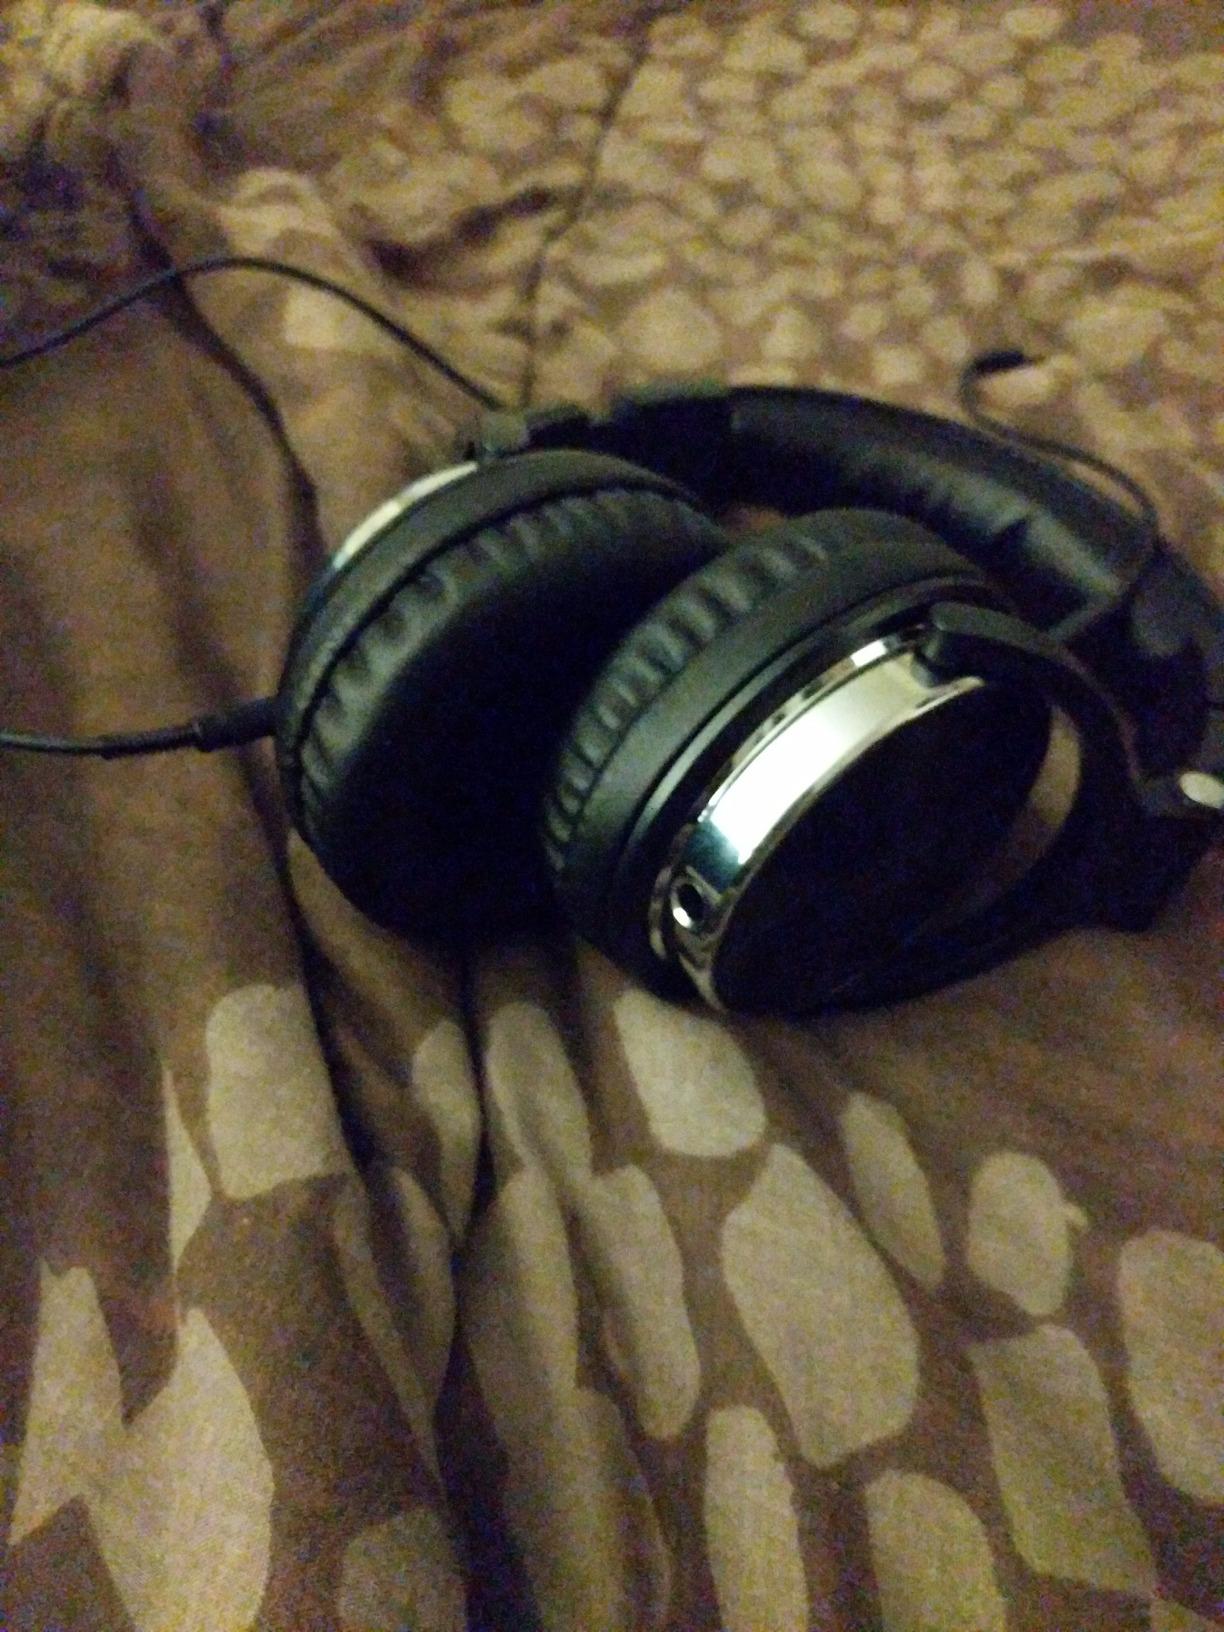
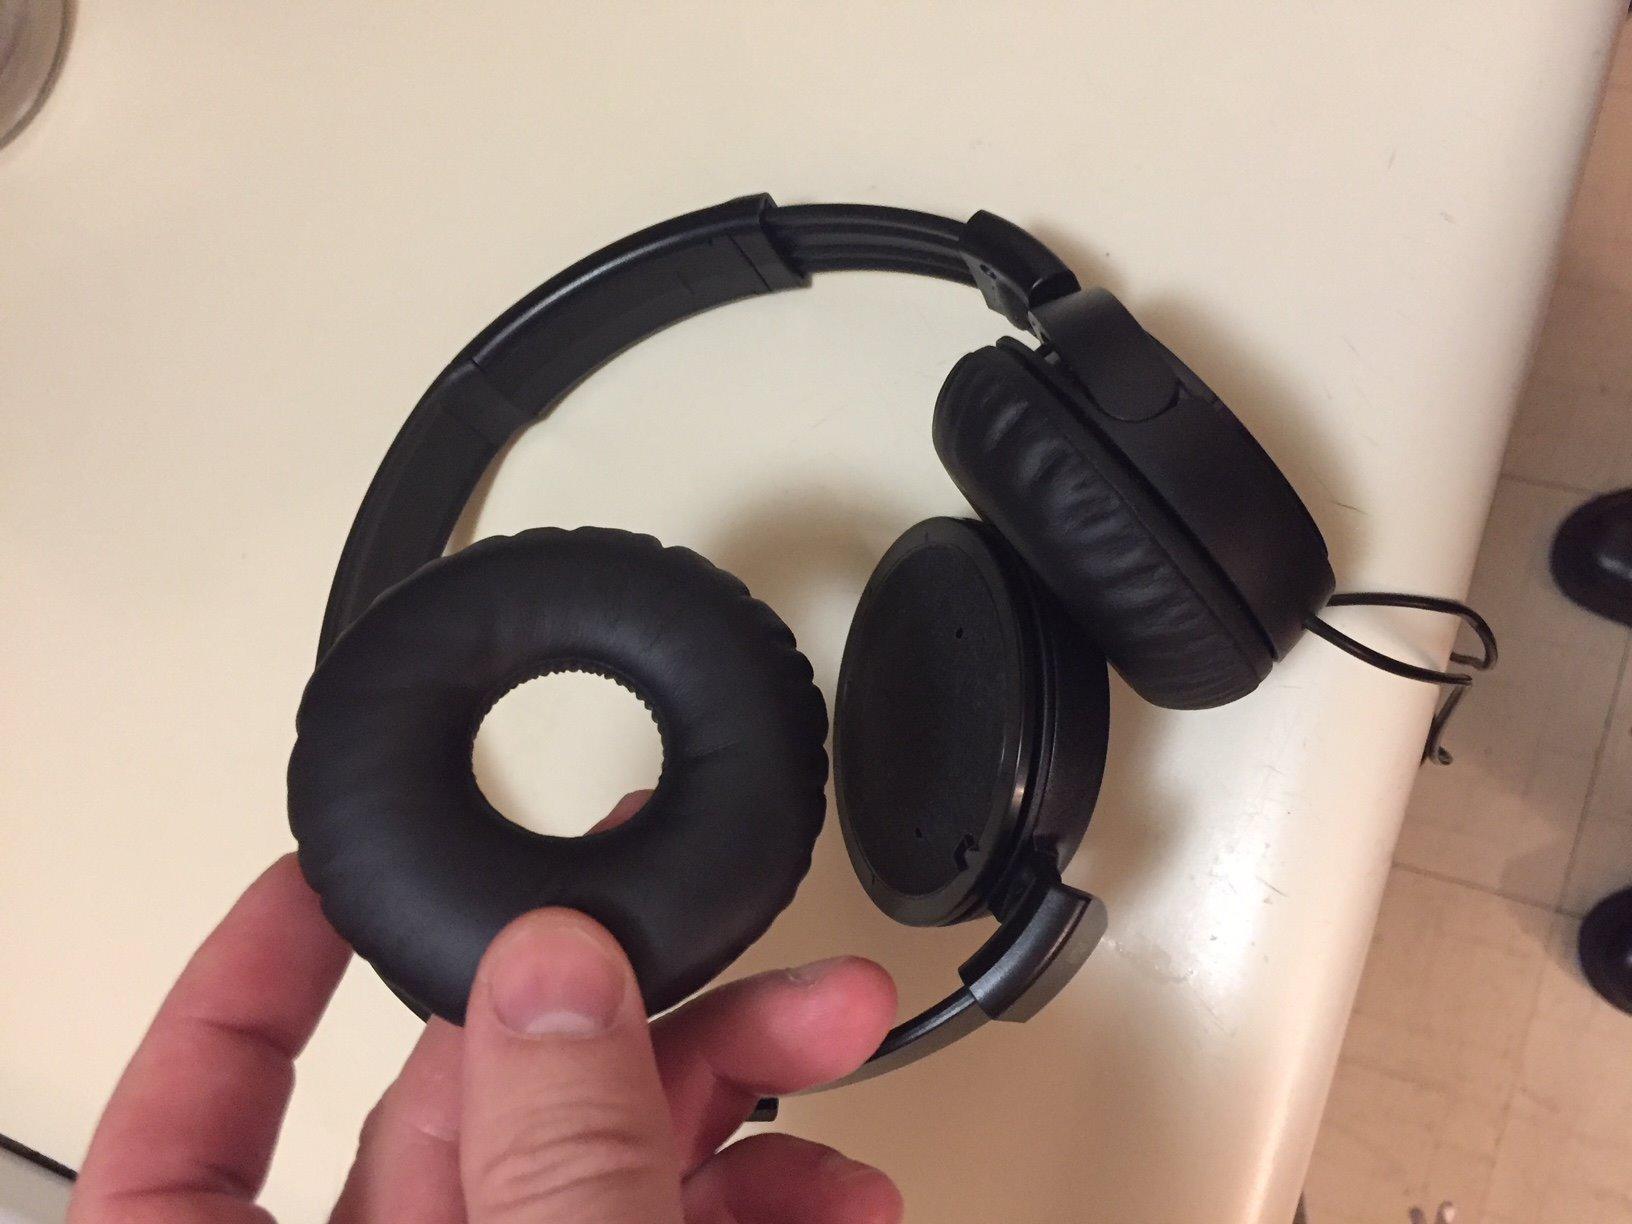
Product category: headphones
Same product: no